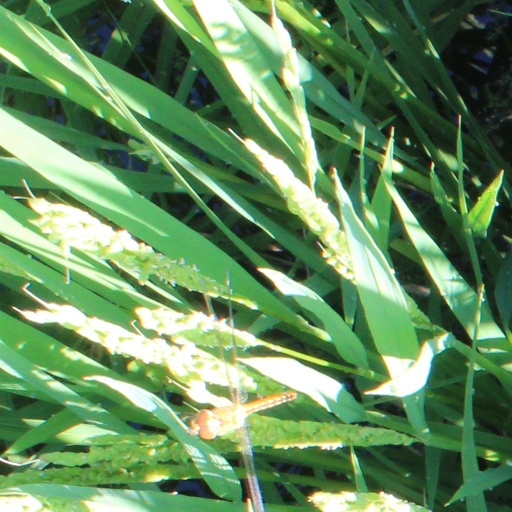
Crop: rice